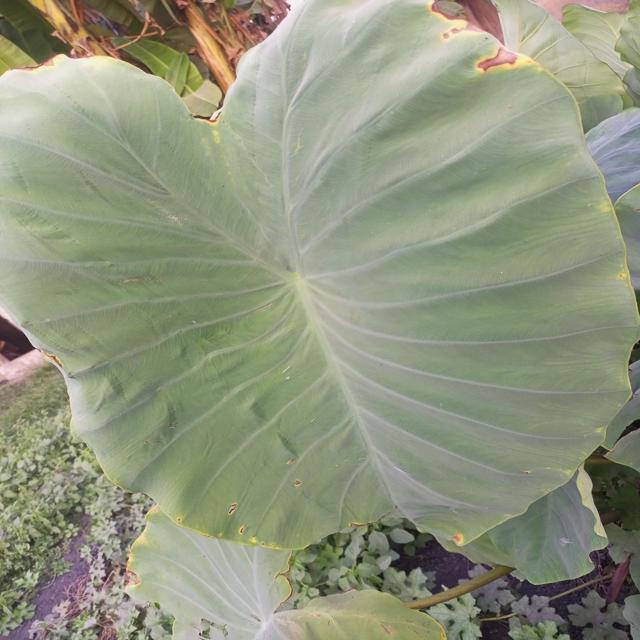
Label: Mid_Blight